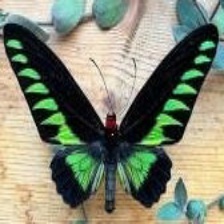
Species: BROOKES BIRDWING